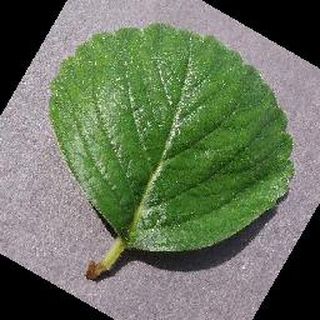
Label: healthy_strawberry